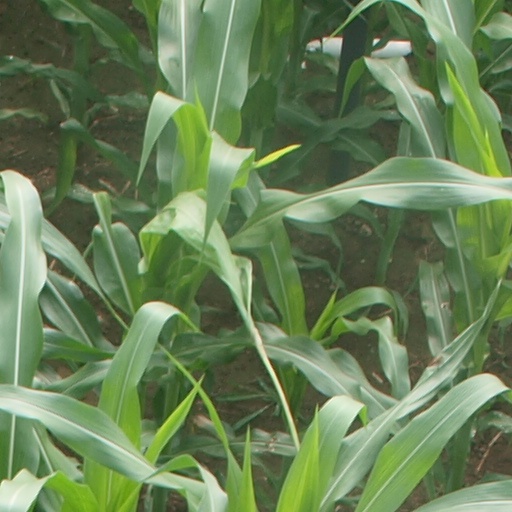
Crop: maize; corn